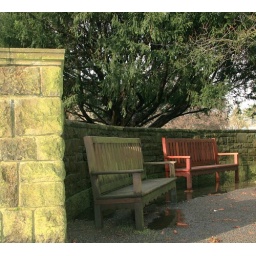
These seats looked so forlorn, covered in moss, sitting on puddles of water